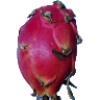
Label: Pitahaya Red 1